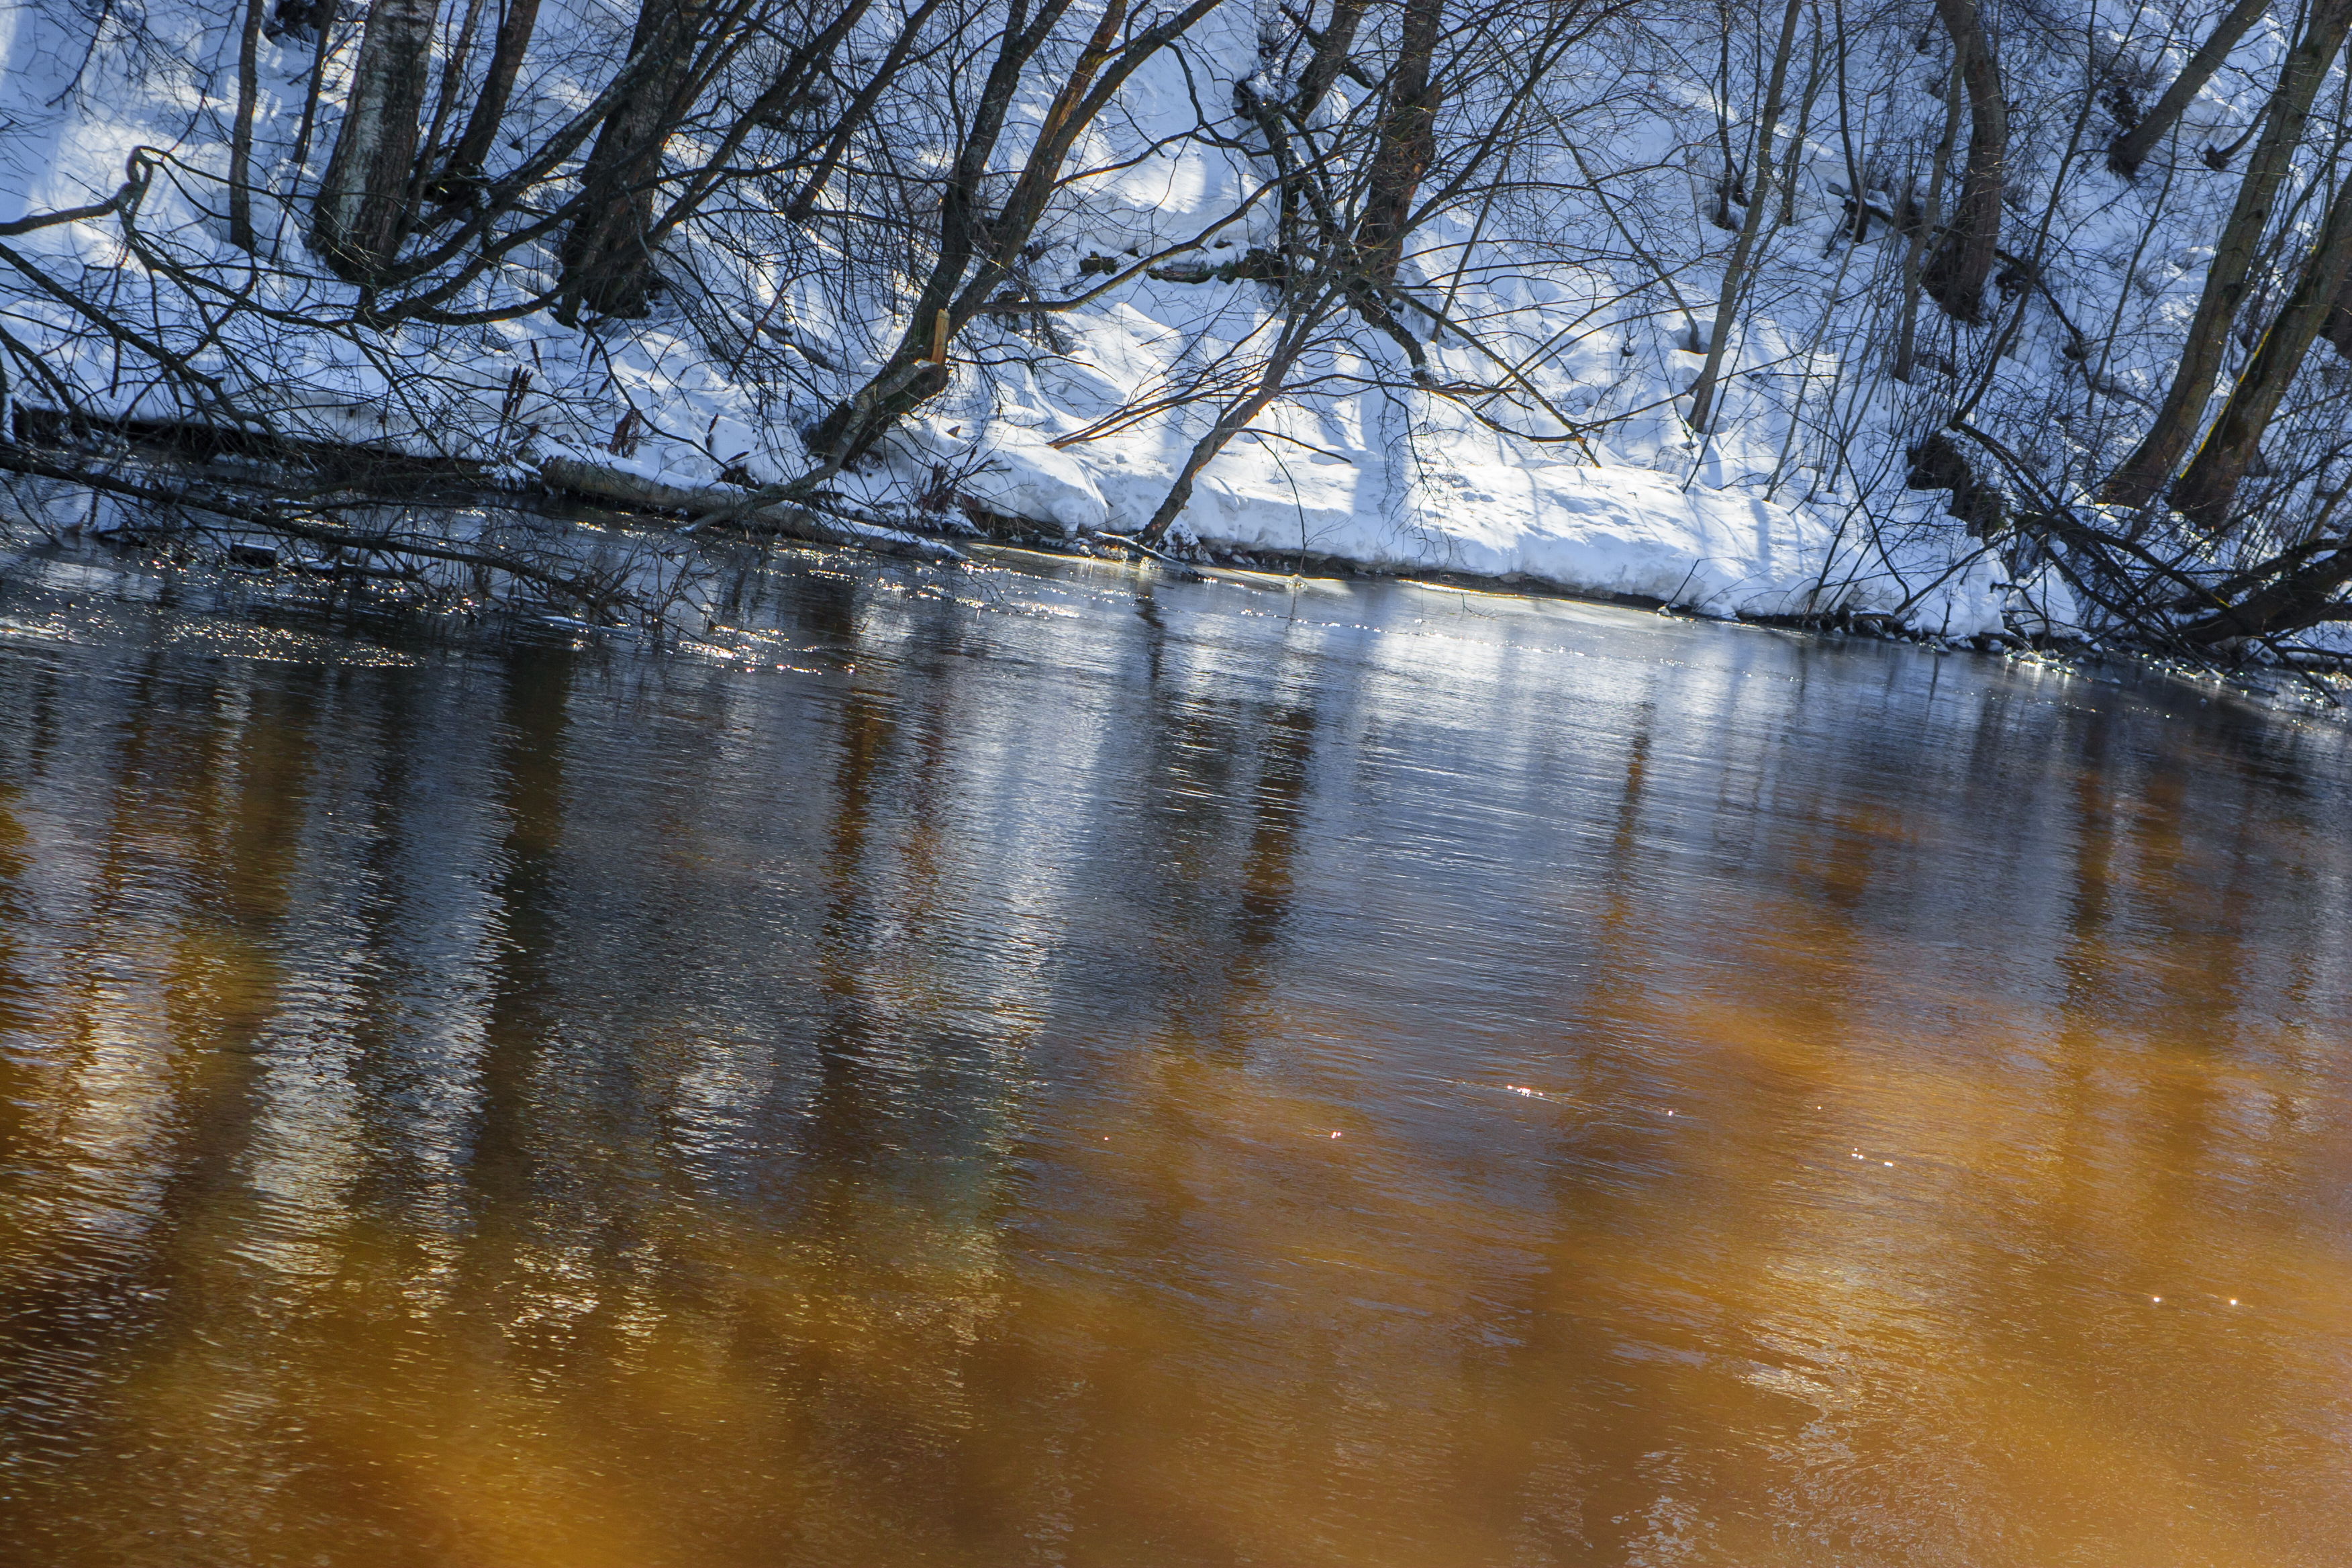
images, water, water resources, natural landscape, branch, twig, wood, tree, sunlight, watercourse, trunk, bank, lake, woody plant, freezing, grass, forest, Tints and shades, landscape, lacustrine plain, fluvial landforms of streams, snow, sky, wetland, winter, plant, reflection, woodland, pond, floodplain, wildlife, stream, pattern, riparian forest, creek, bog, plant stem, bayou, Northern hardwood forest, reservoir, riparian zone, autumn, swamp, river